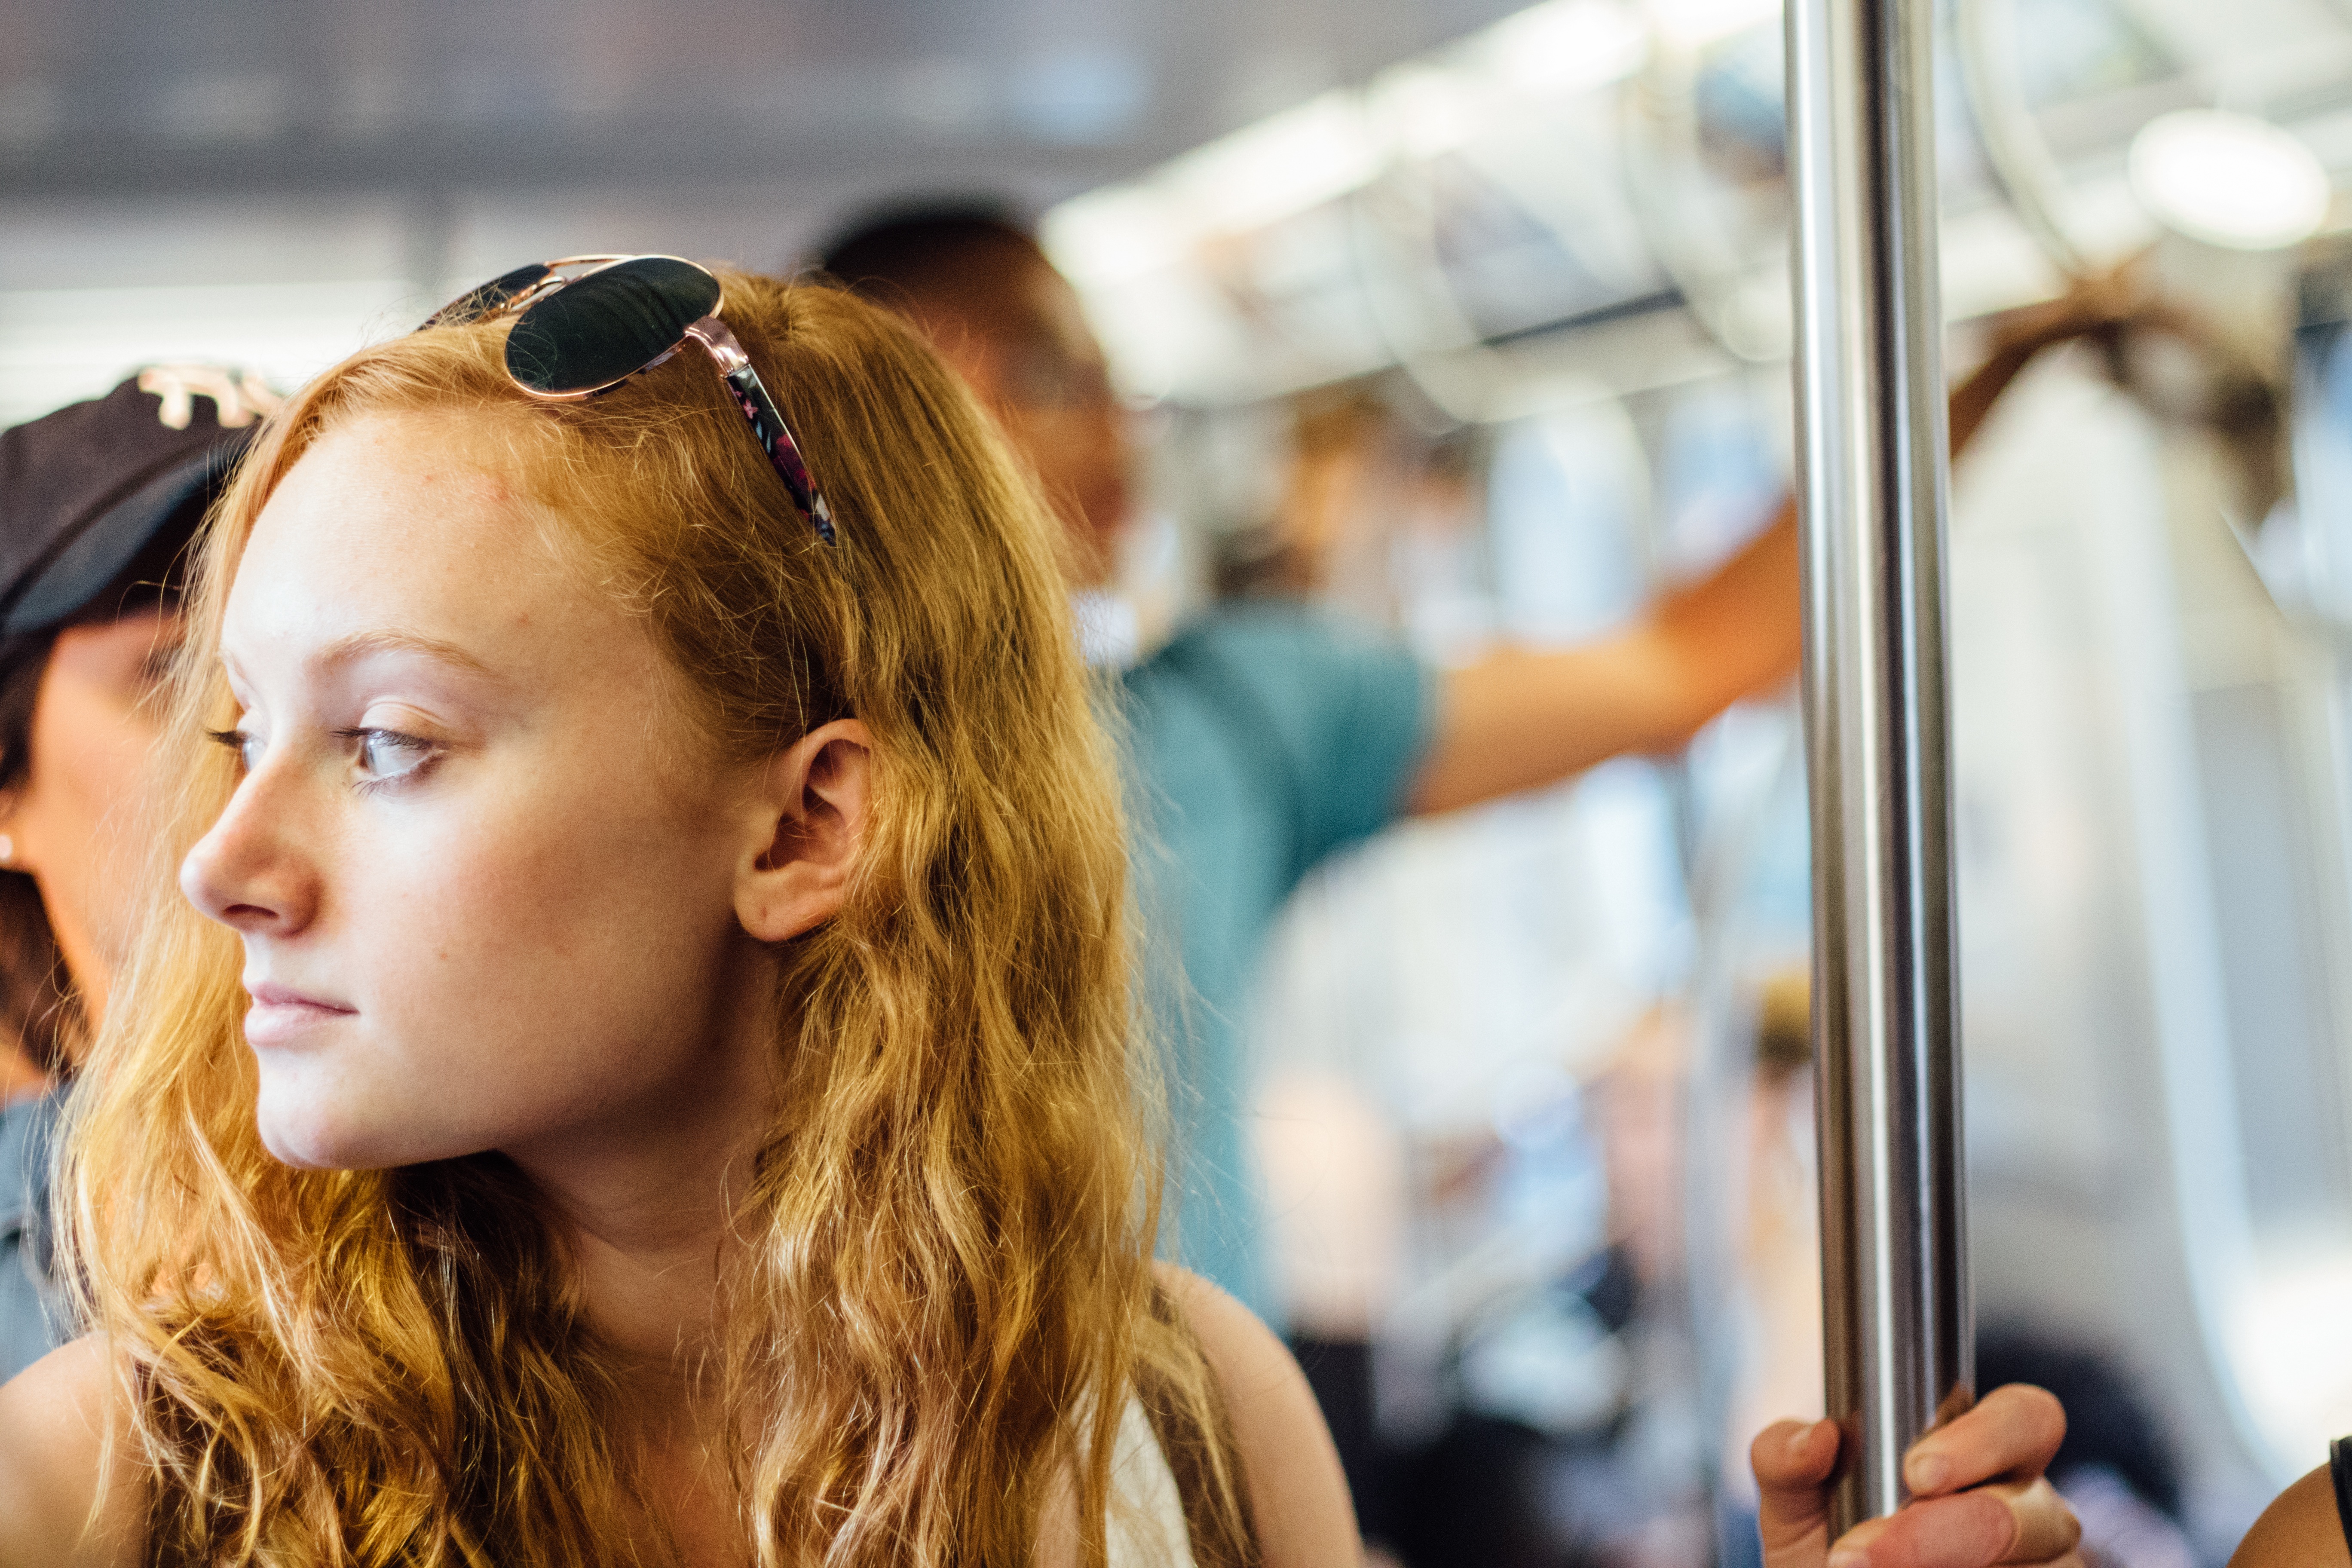
person, girl, photography, portrait, model, fashion, eye, glasses, head, skin, beauty, blond